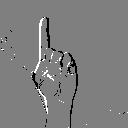
ASL letter: z